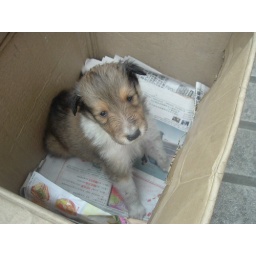
Snapshot of a little puppy that was left in a box while his owner played ma jiang.